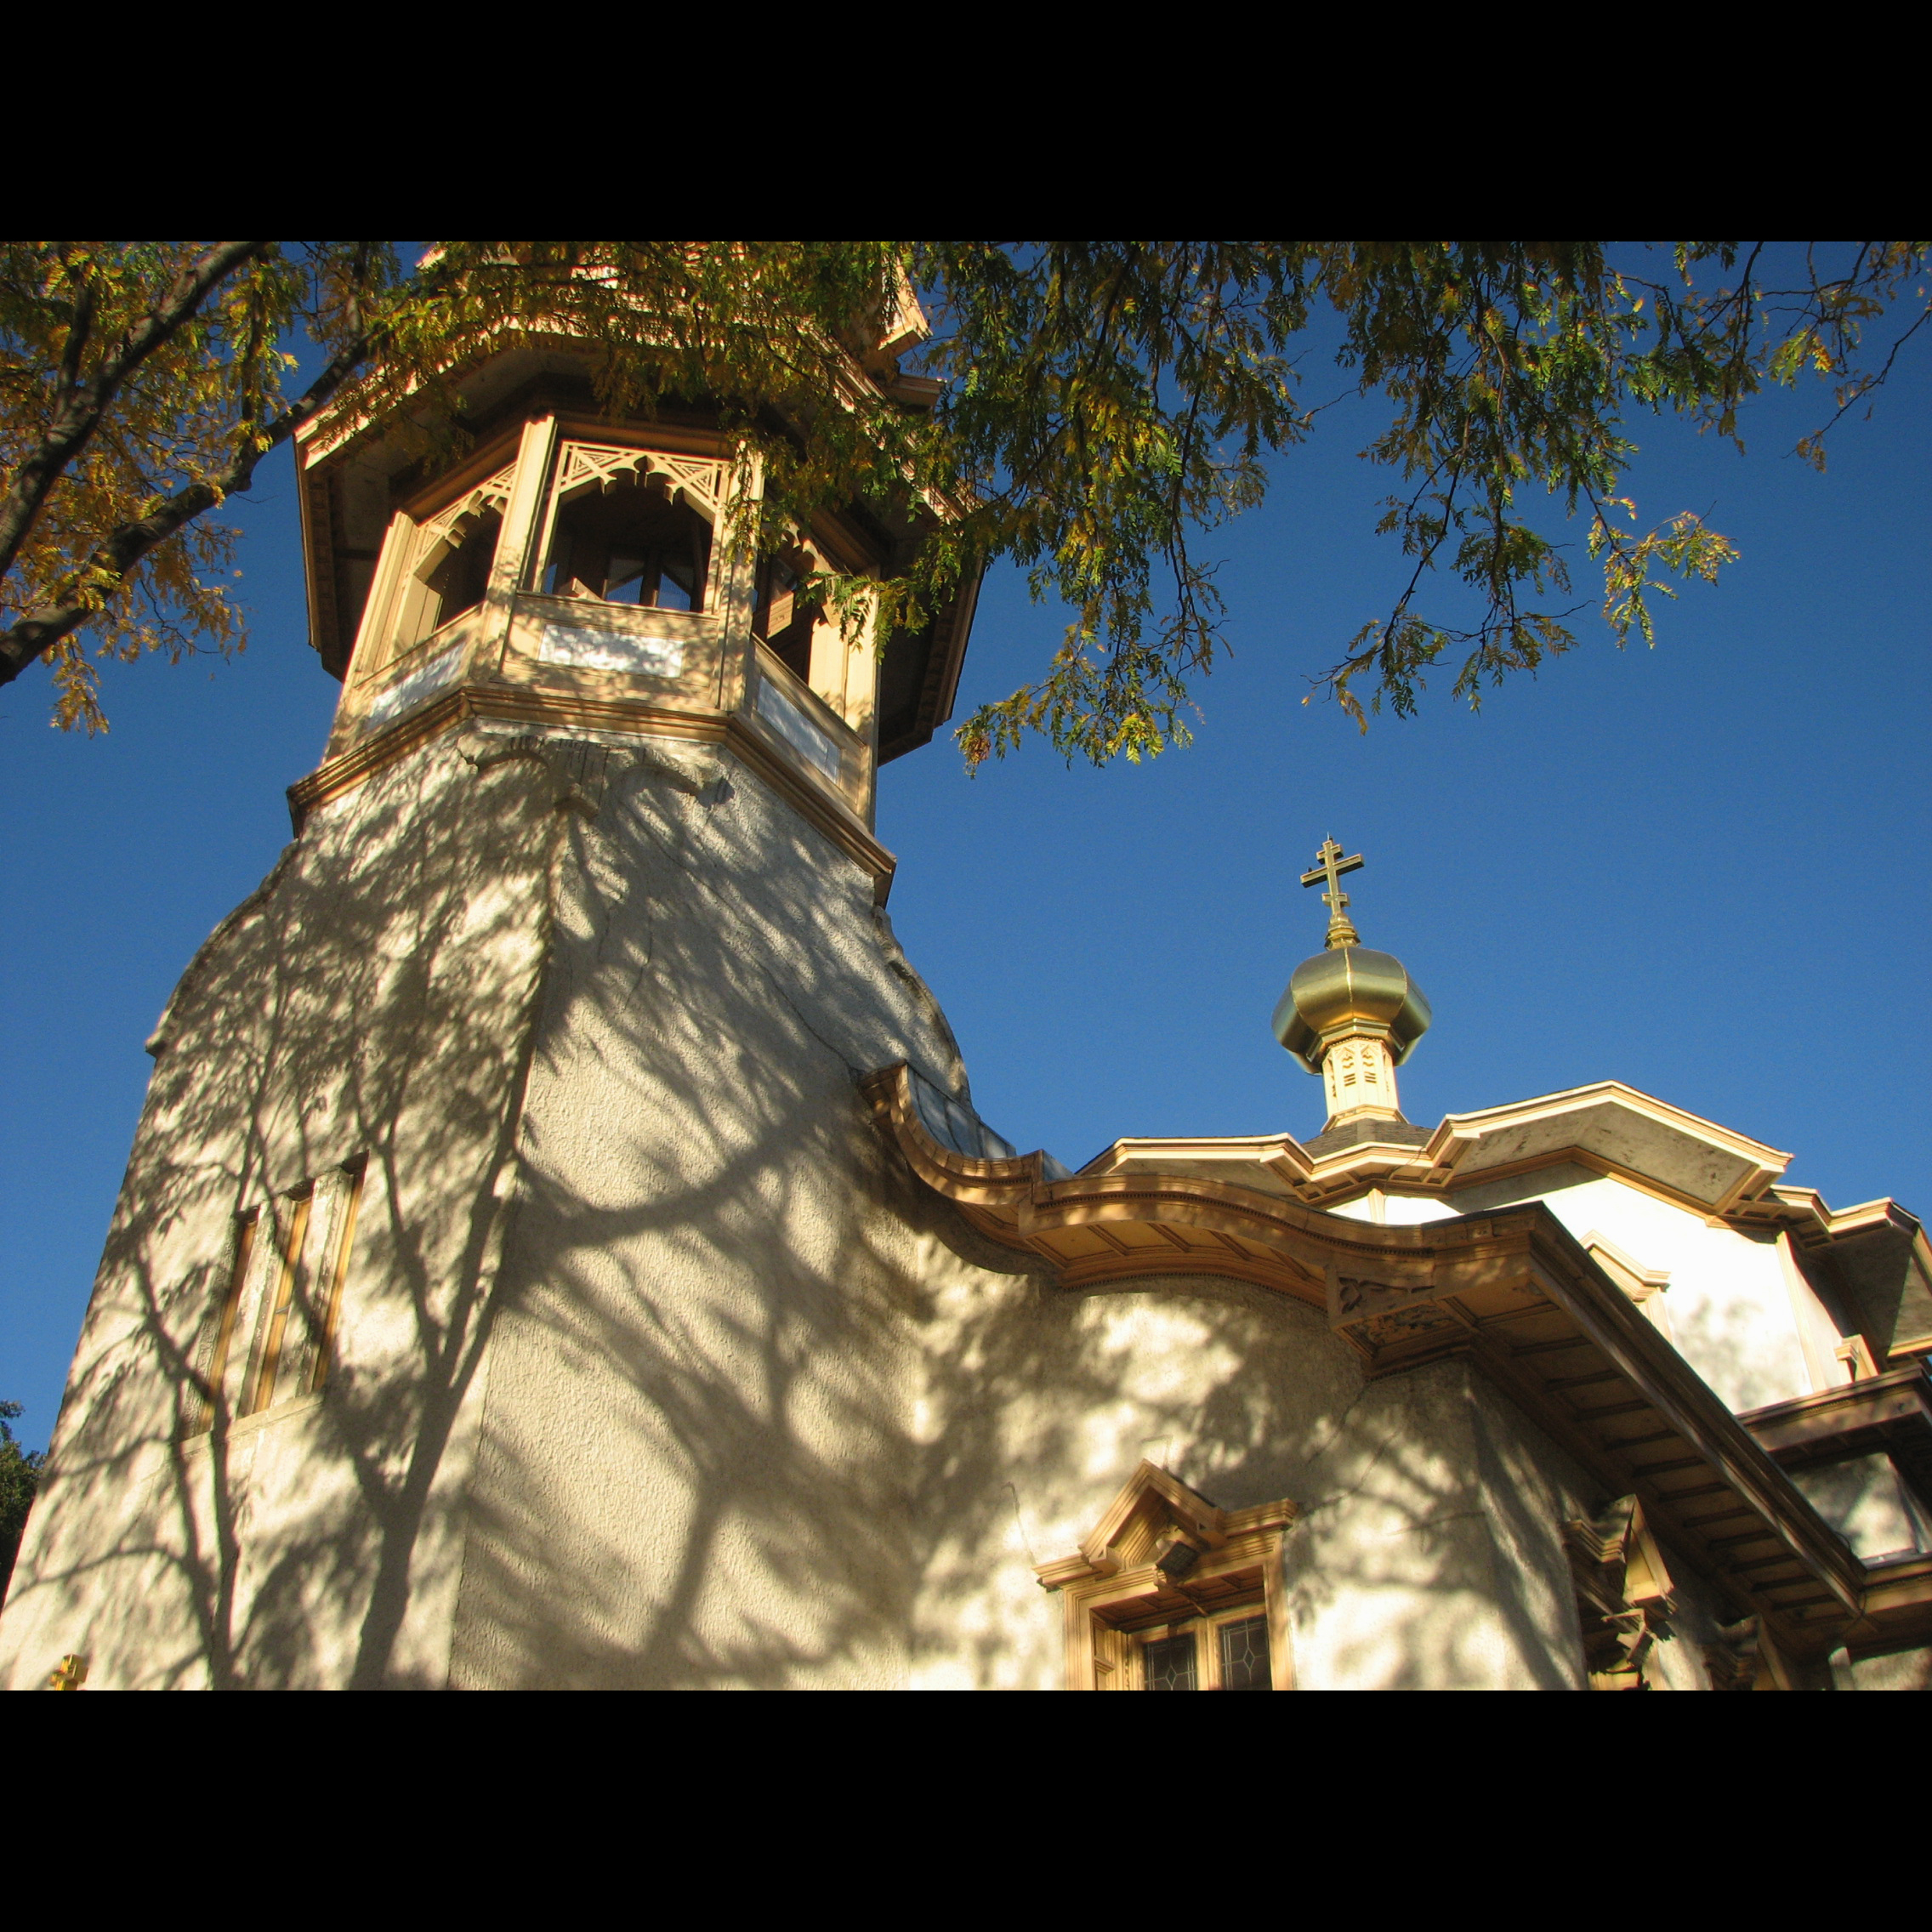
architecture, photography, photo, architect, tower, landmark, church, place of worship, photos, free, de, temple, fotografie, orthodox, eastern, dome, biserica, arhitectura, orthodoxy, arhitect, oca, louissullivan